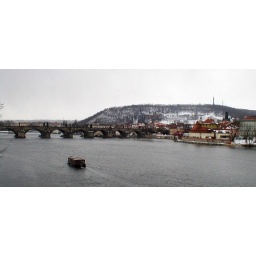
Charles bridge over the the river Vltava in Prague on a very cold day in March 2005.